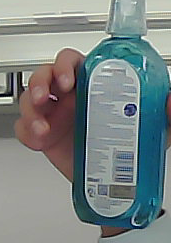
Product: sensodyne_mouthwash